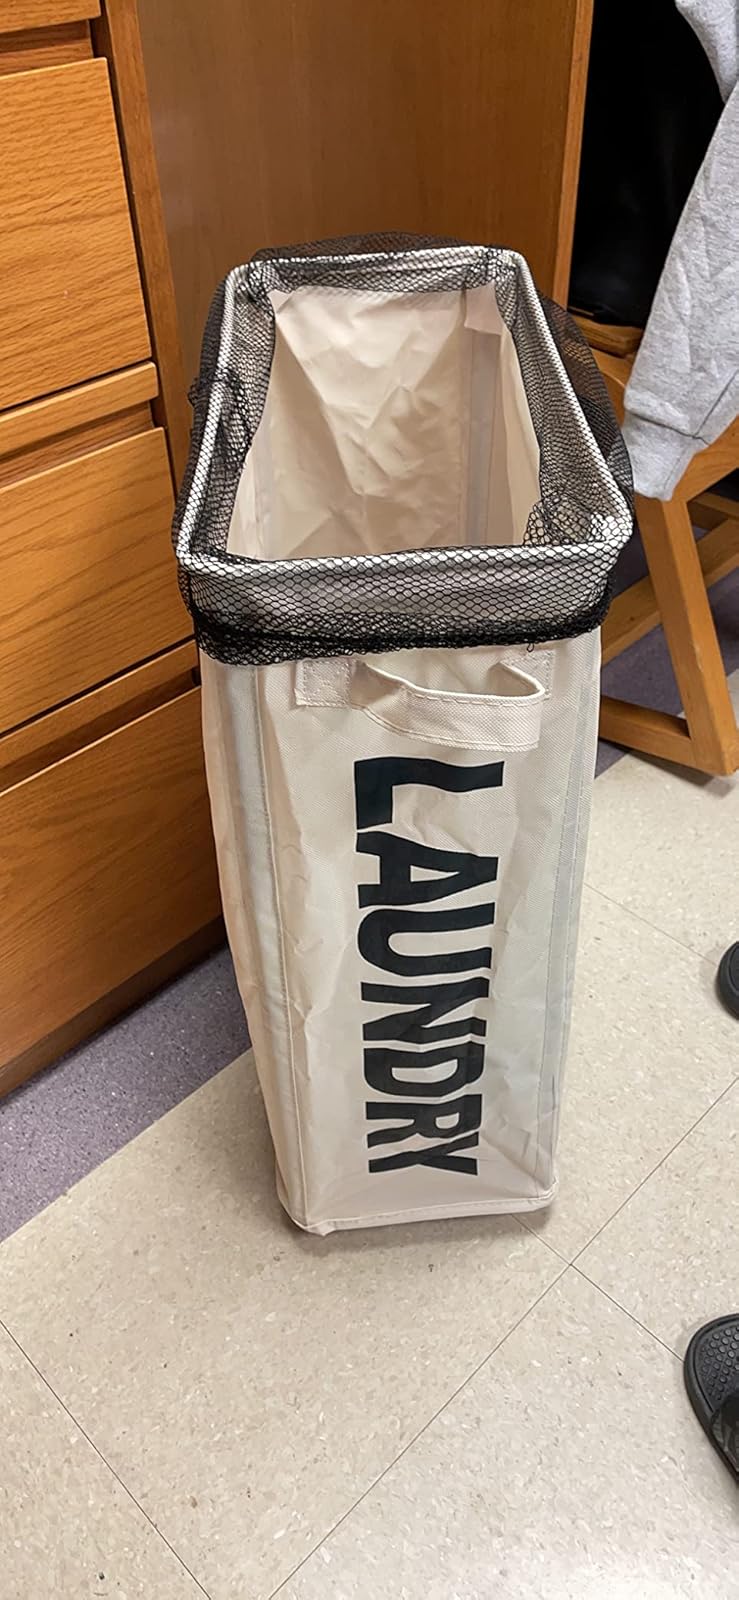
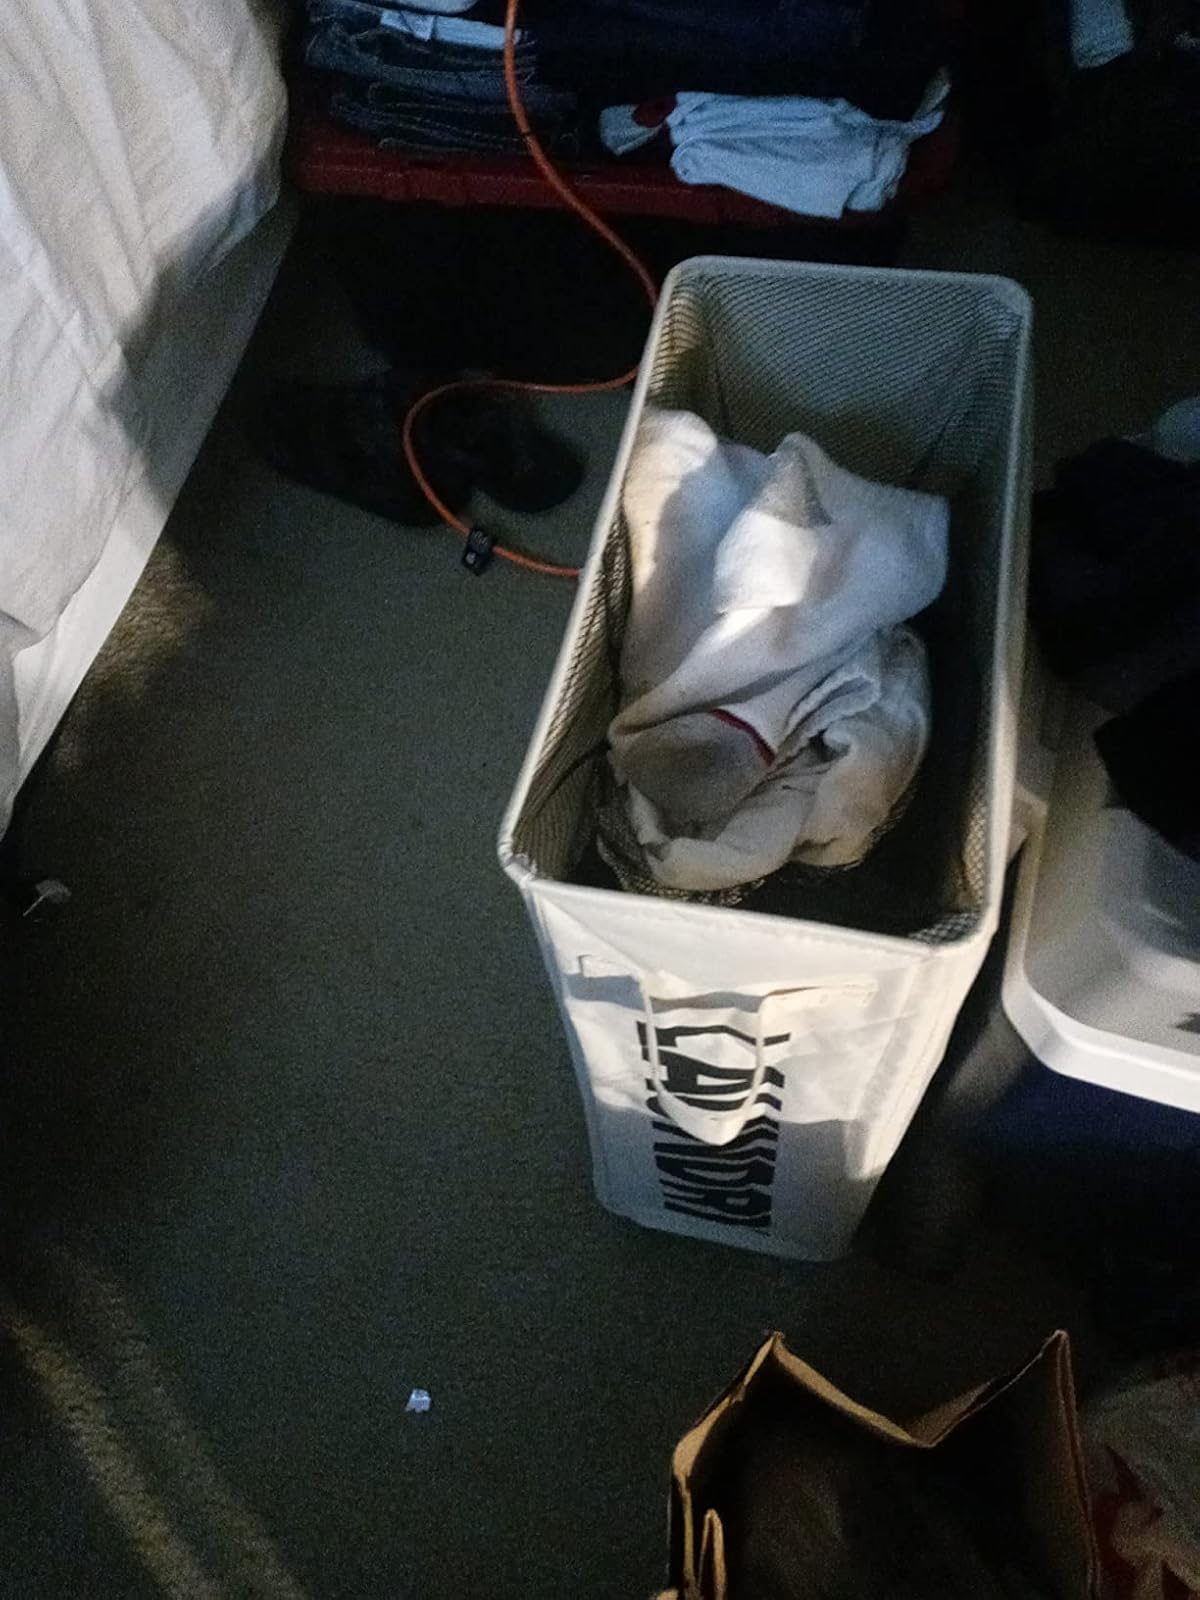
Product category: items_hamper
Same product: yes